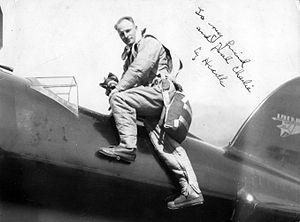
Marshall E. Headle fut un aviateur américain